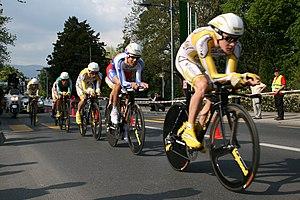
Equipe cycliste Columbia lors du contre la montre par équipe du Tour de Romandie 2009.
La 63ᵉ édition du Tour de Romandie a eu lieu du 28 avril au 3 mai 2009. Elle a été remportée par le Tchèque Roman Kreuziger, deuxième l'édition précédente, devant le Russe Vladimir Karpets et l'Estonien Rein Taaramäe. Il s'agit de la douzième épreuve du Calendrier mondial UCI 2009.